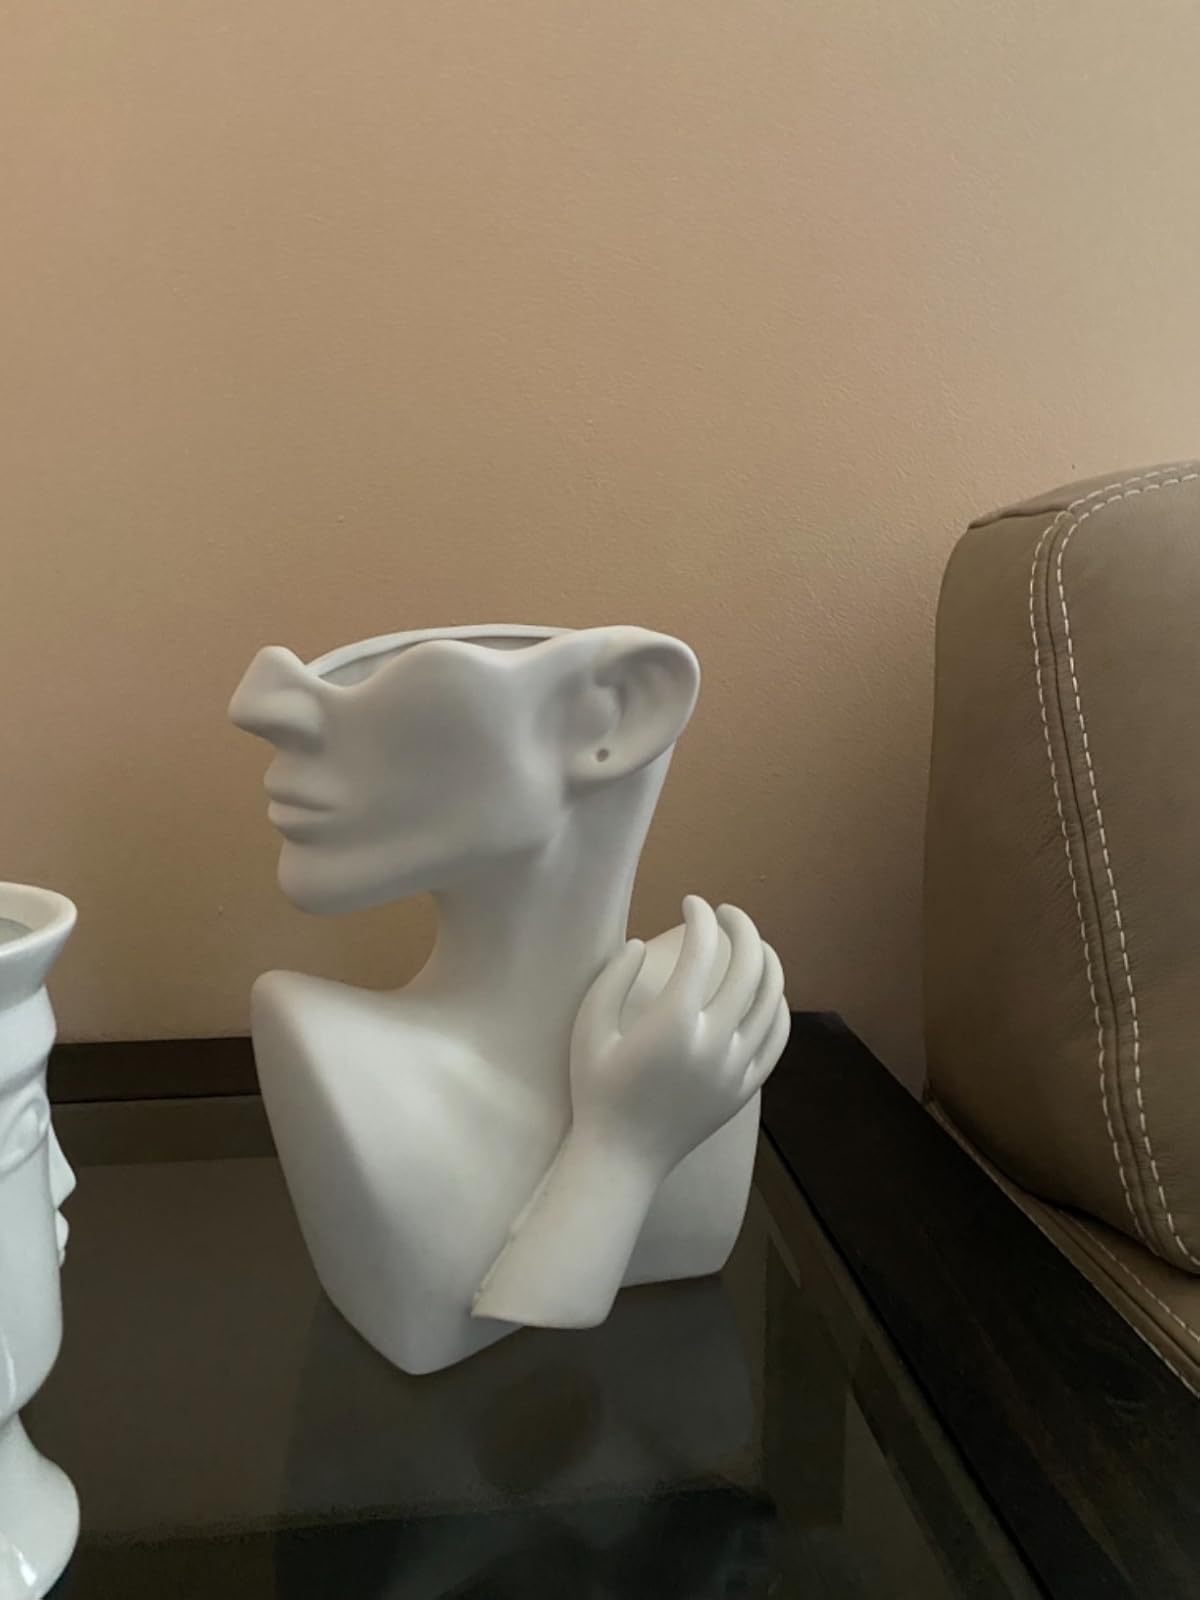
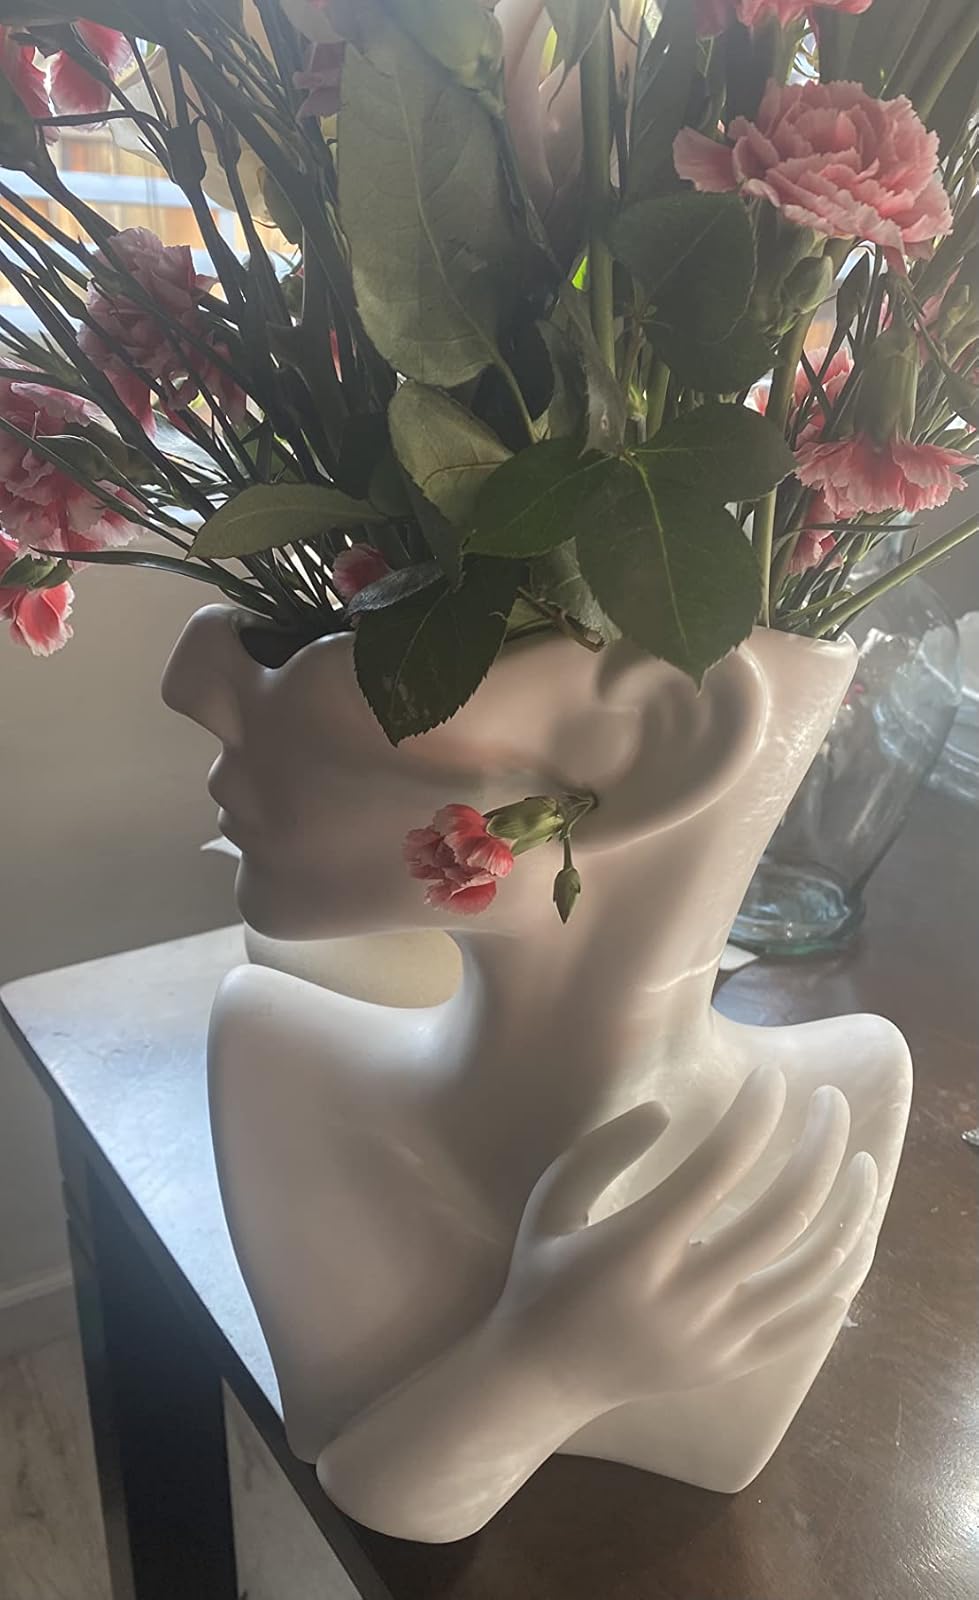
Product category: vase
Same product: yes